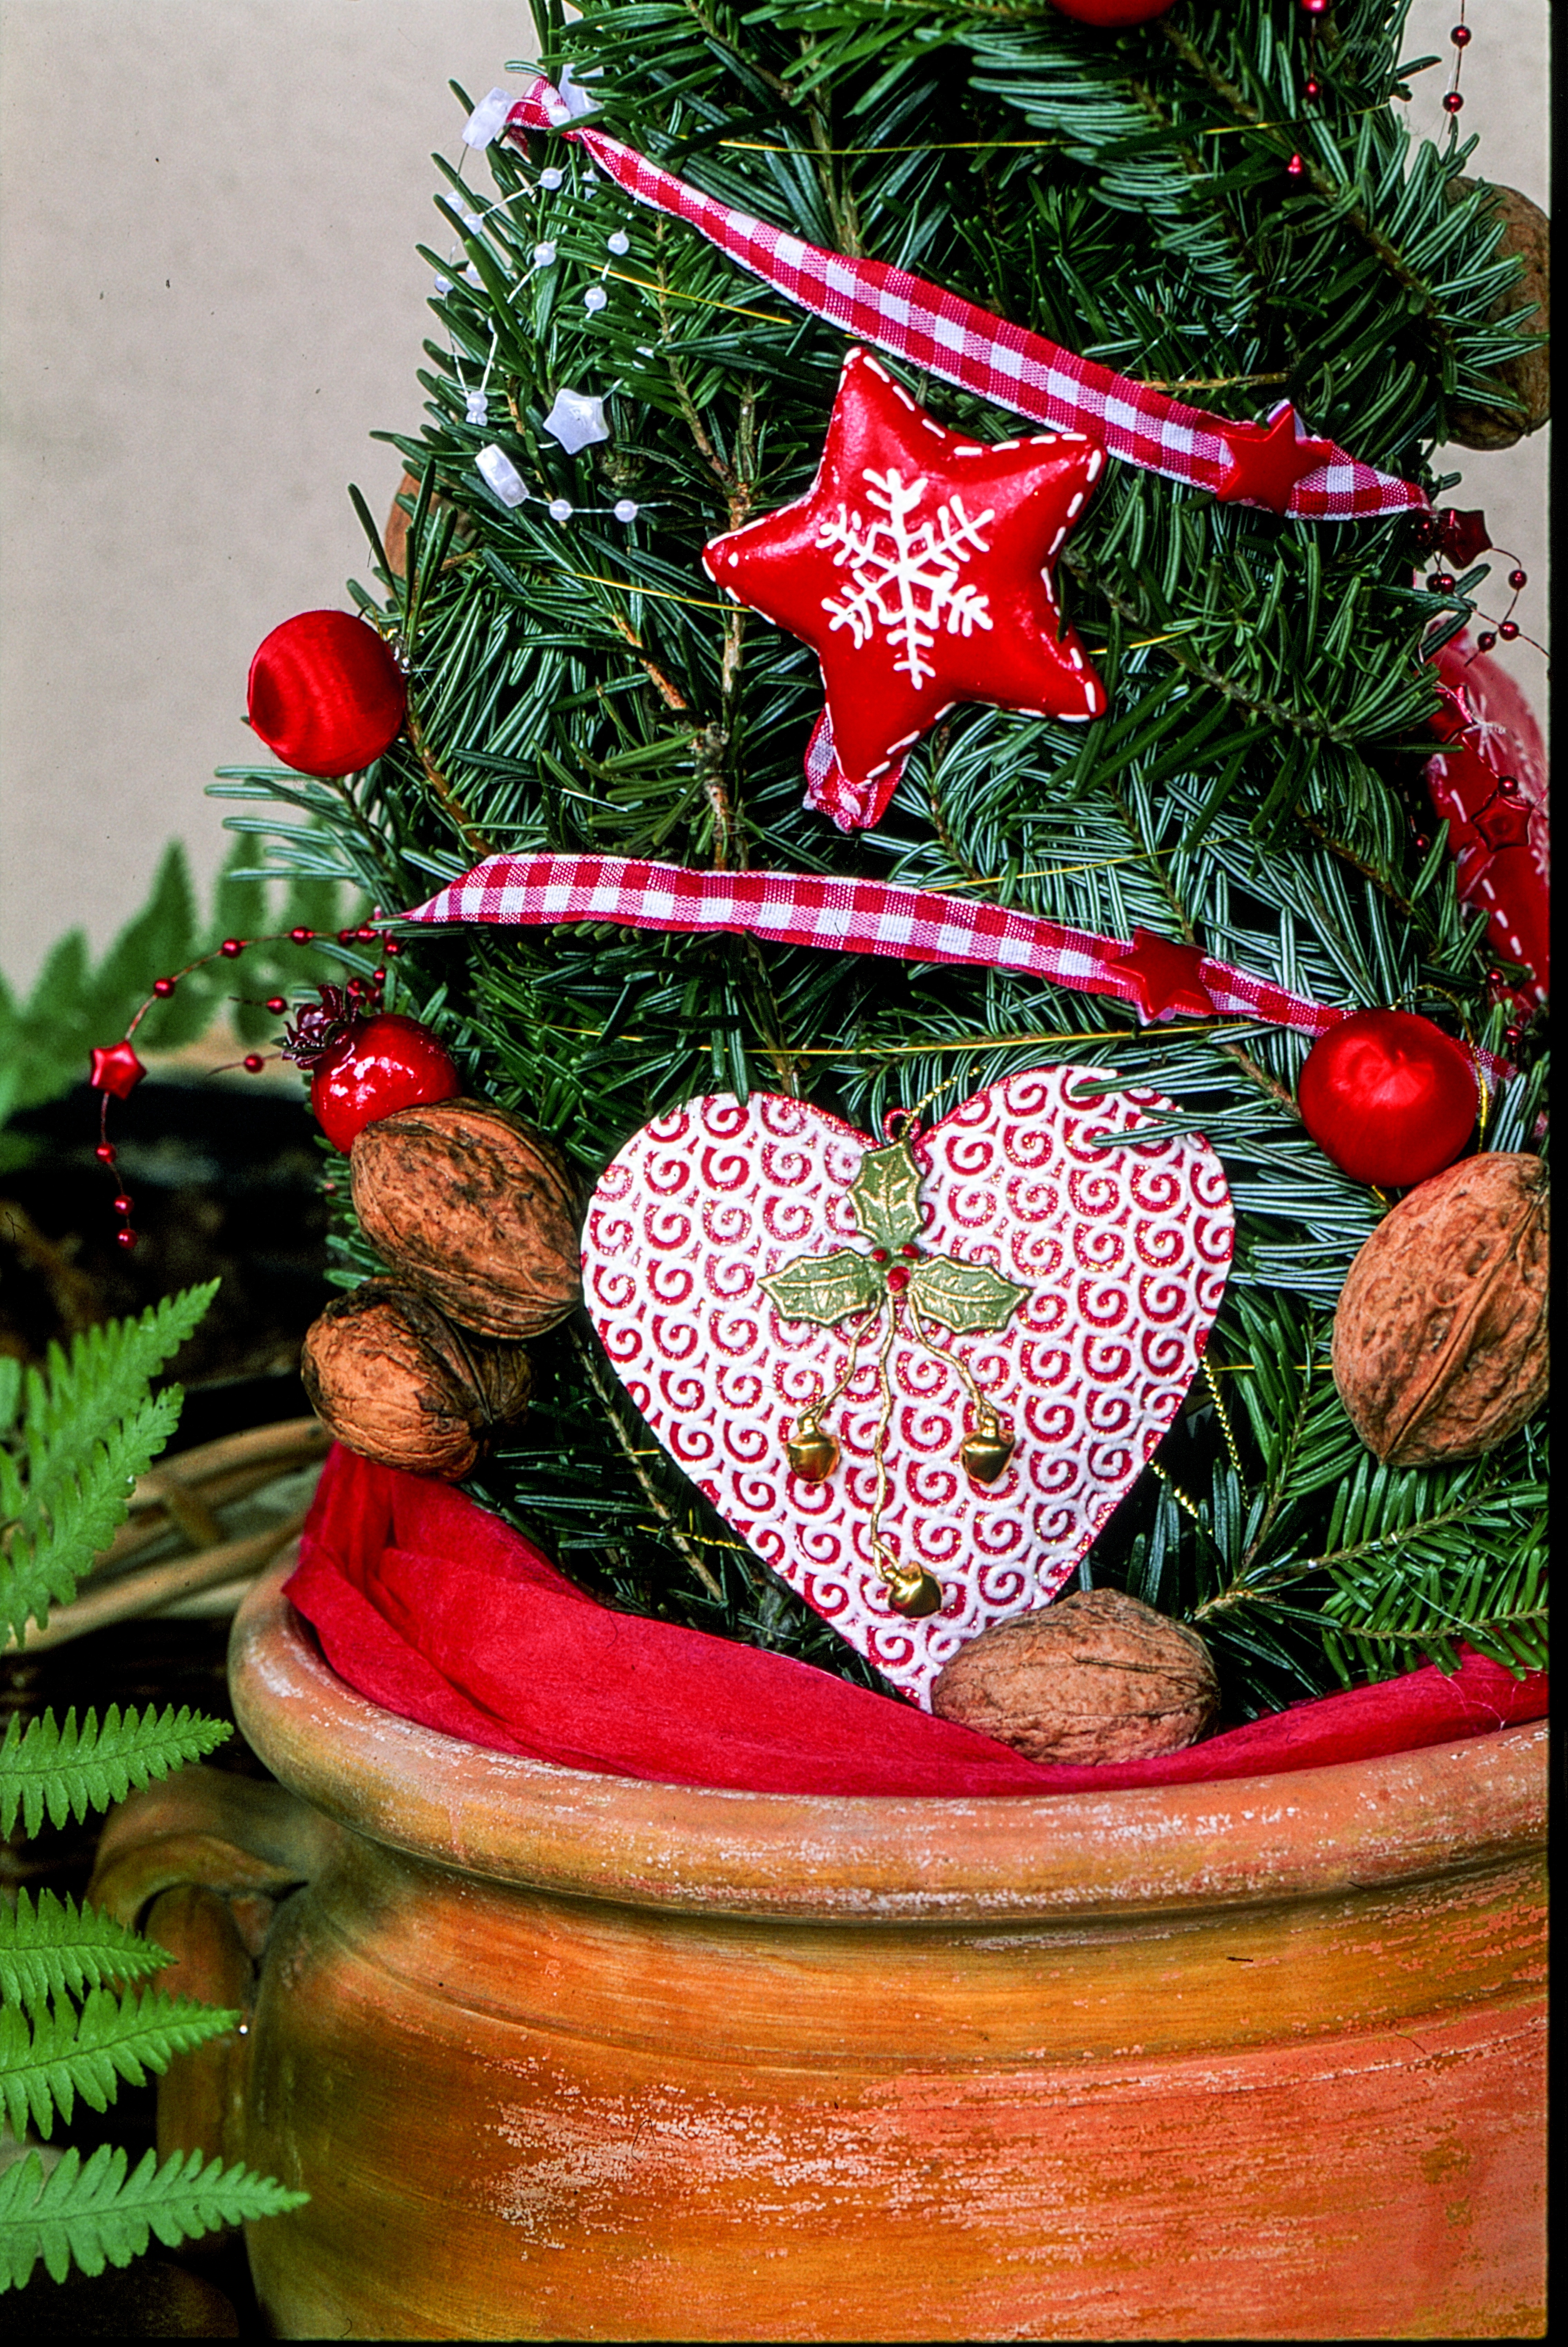
tree, winter, light, star, flower, celebration, pine, love, heart, decoration, red, holiday, colorful, christmas, christmas tree, ribbon, season, package, ornament, celebrate, walnut, christmas decoration, happy, happiness, decorative, party, seasonal, december, xmas, floristry, merry, merry christmas, christmas gift, christmas trees